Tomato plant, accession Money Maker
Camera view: bottom (45 deg); turntable rotation: 240 degrees
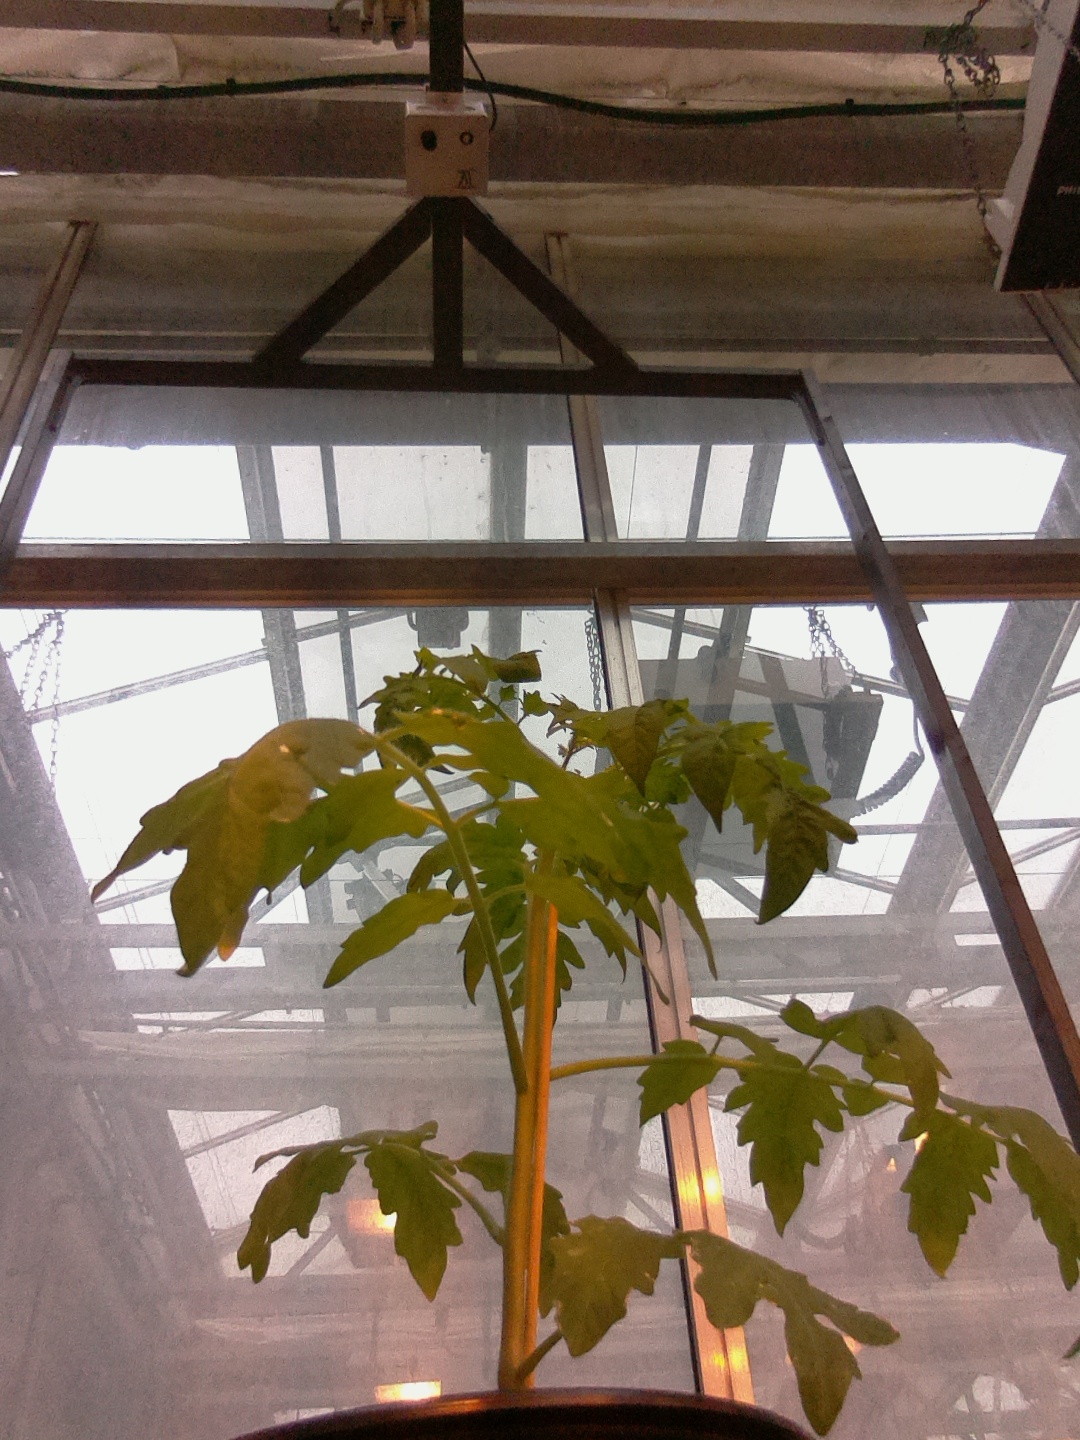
BBCH growth stage 14: 8 of true leaves visible